José Carreras Sings Catalan Songs

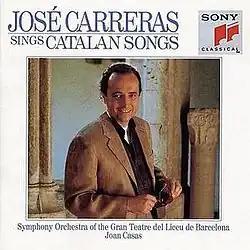
José Carreras Sings Catalan Songs

José Carreras Sings Catalan Songs is a 1991 Sony Classical album featuring José Carreras and the orchestra of the Gran Teatre del Liceu conducted by Joan Casas. The songs are more classical lieder than "Mi Otro Perfil", an earlier release of Spanish and Catalan songs with Orchestra Zafiro.